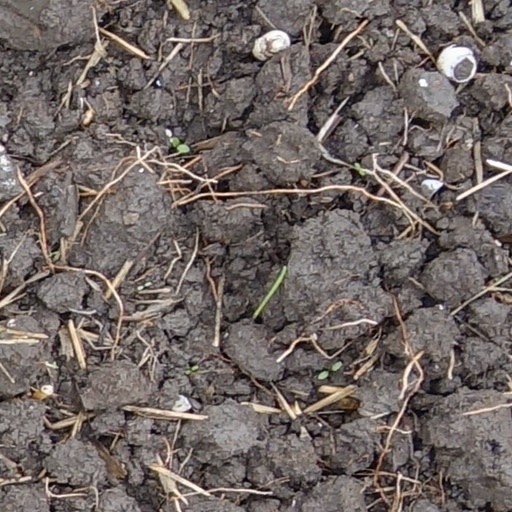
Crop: wheat